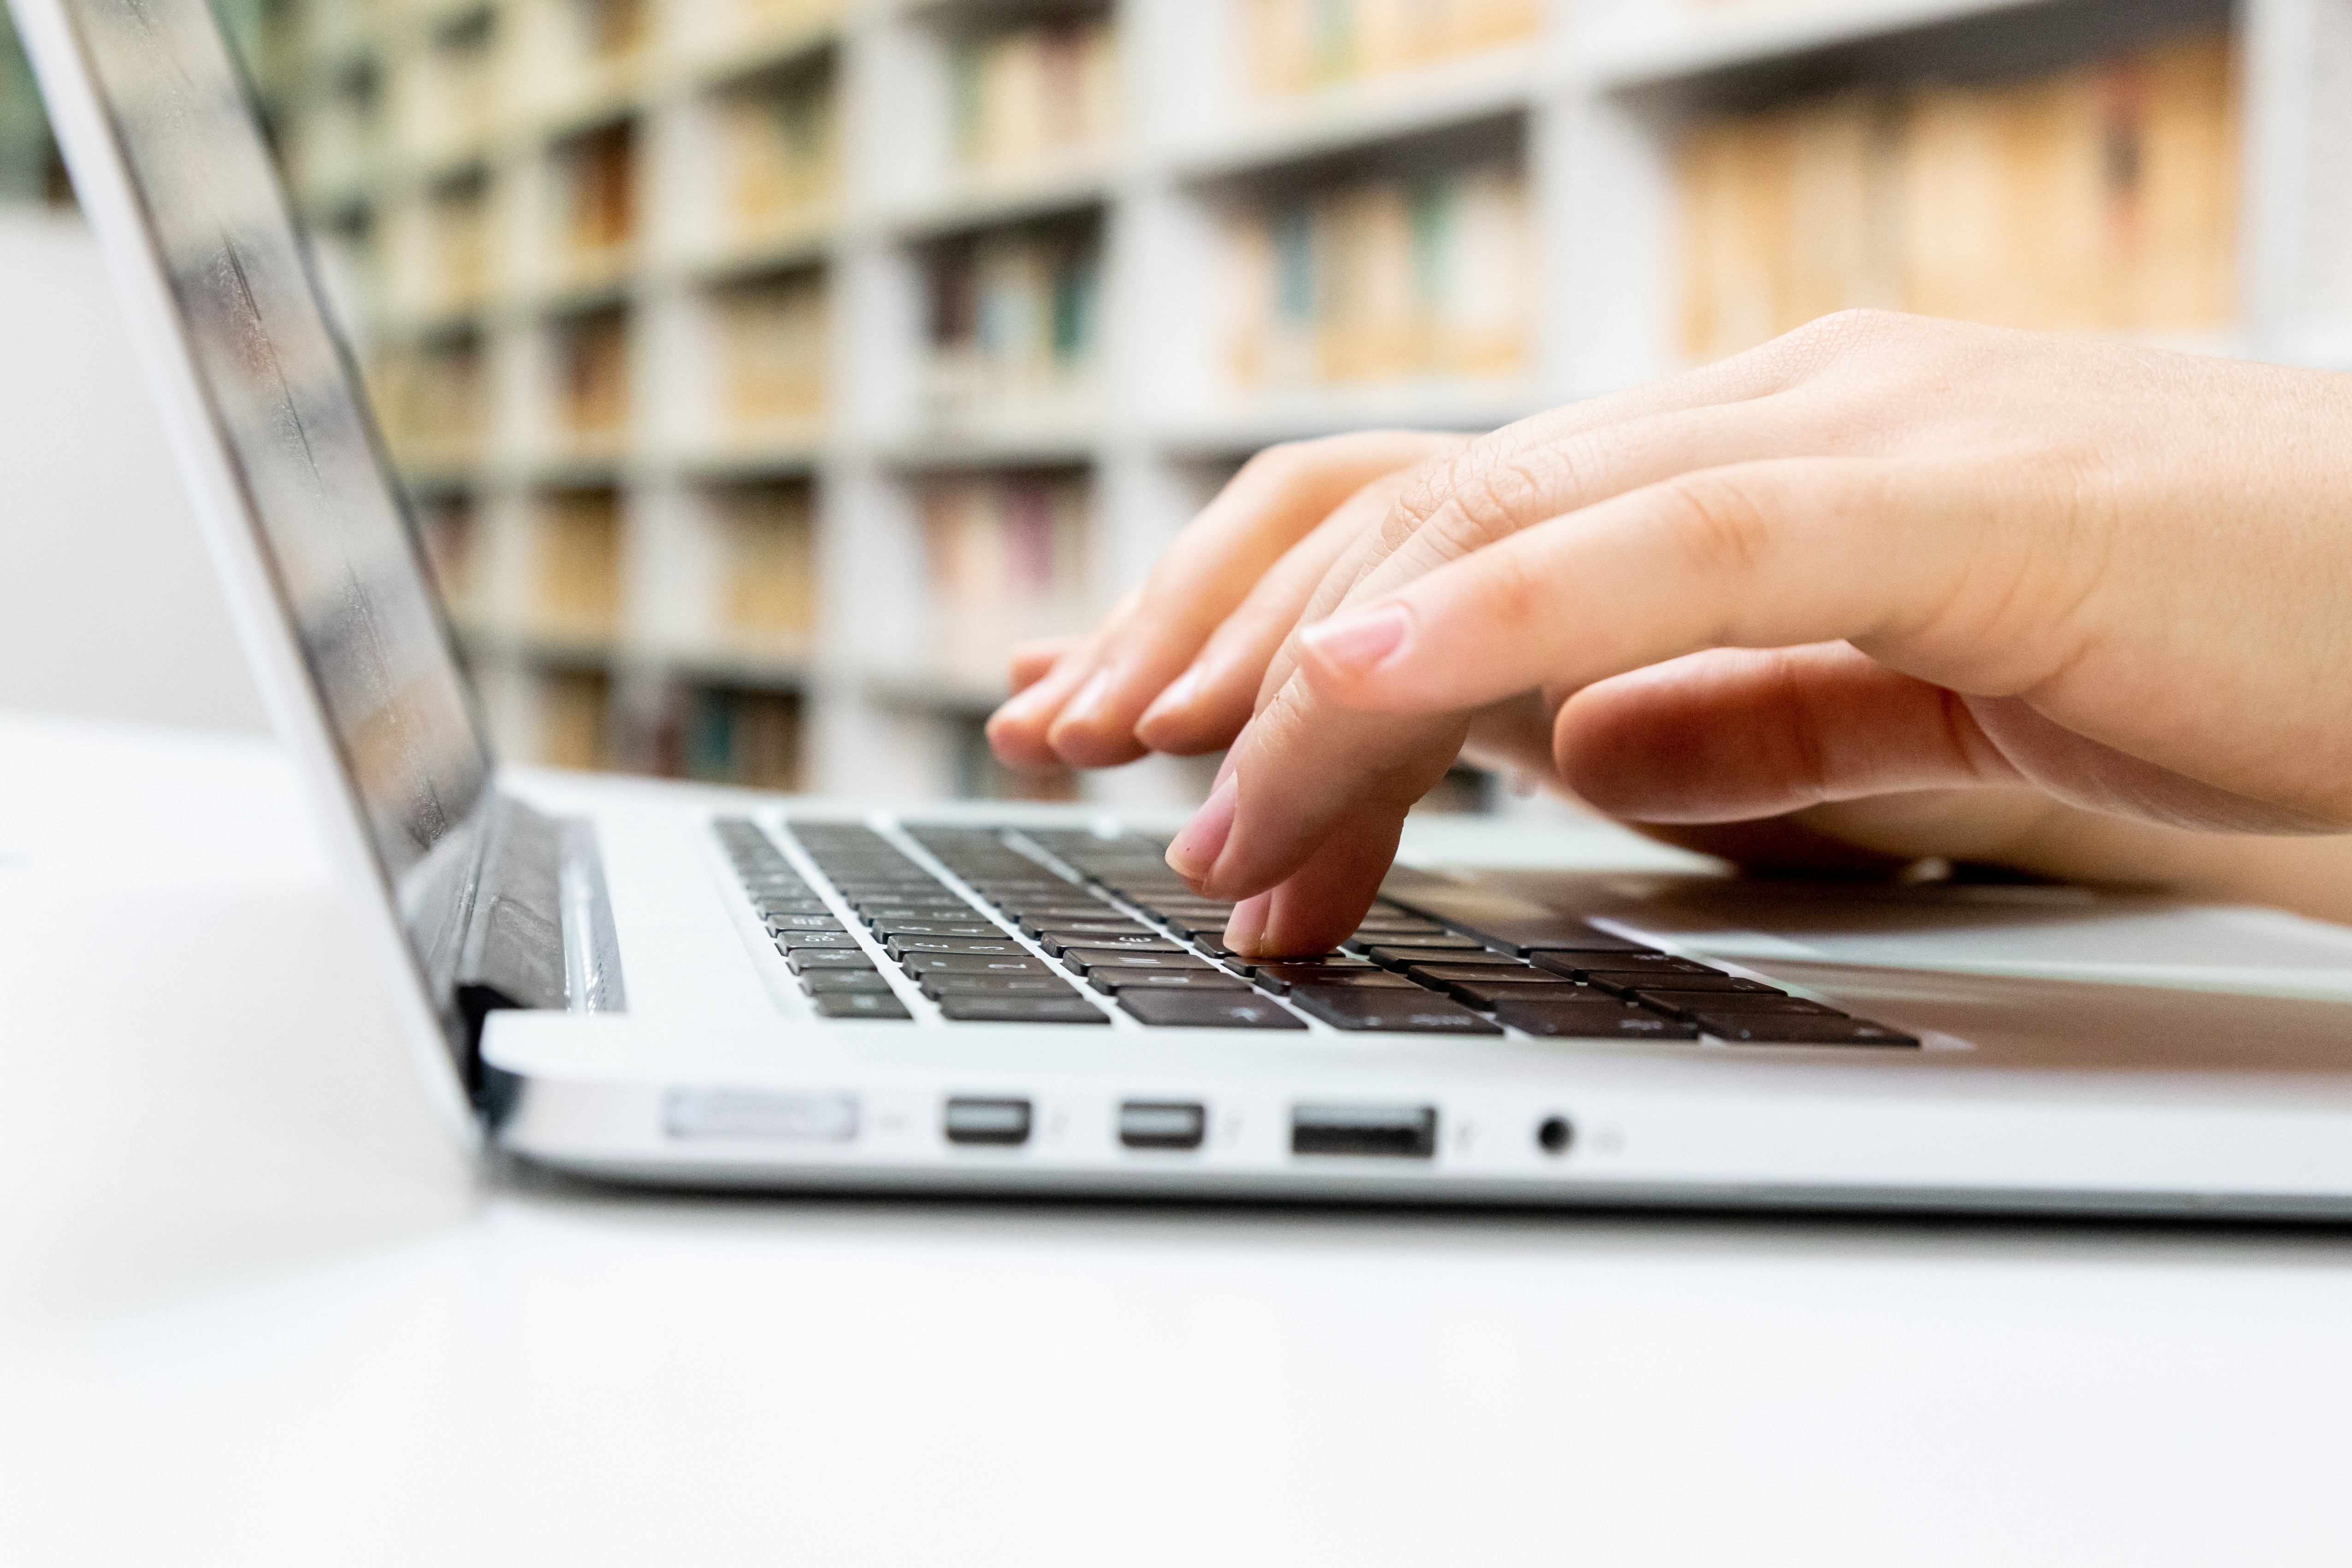
laptop, technology, computer keyboard, electronic device, hand, finger, computer, typing, netbook, touchpad, gadget, gesture, nail, software engineering, writing